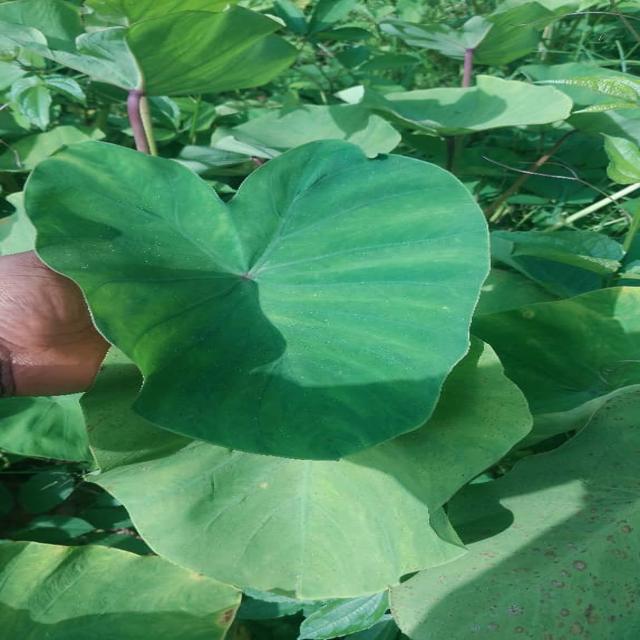
Label: Healthy